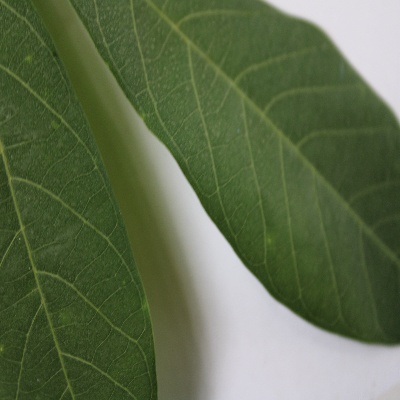
Crop: Cassava
Condition: healthy